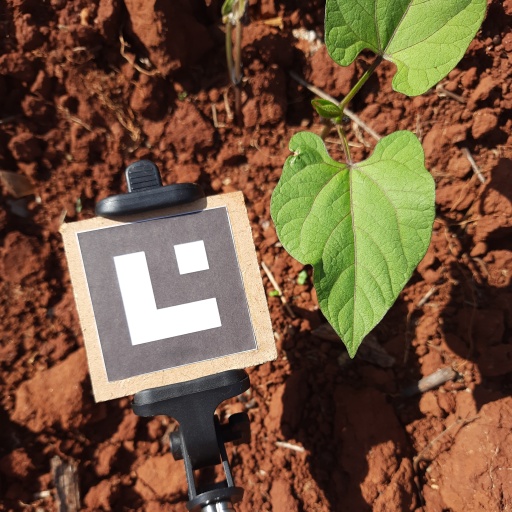
Observations: wavy surface, no eating holes, under sunlight